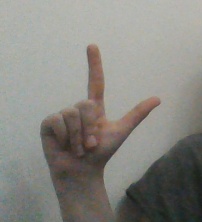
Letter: laam